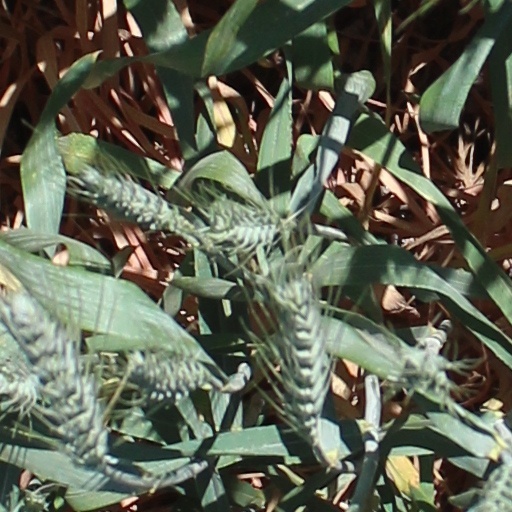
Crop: wheat